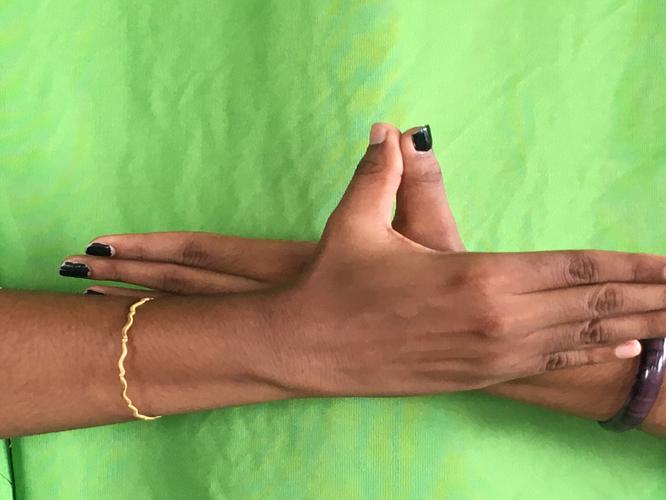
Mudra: Garuda
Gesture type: double_hand